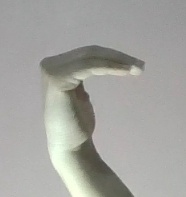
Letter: haa